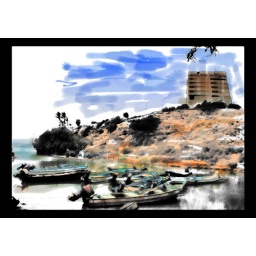
located below crowne plaza hotel and place to buy fresh fish from the boats